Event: Nepal Earthquake
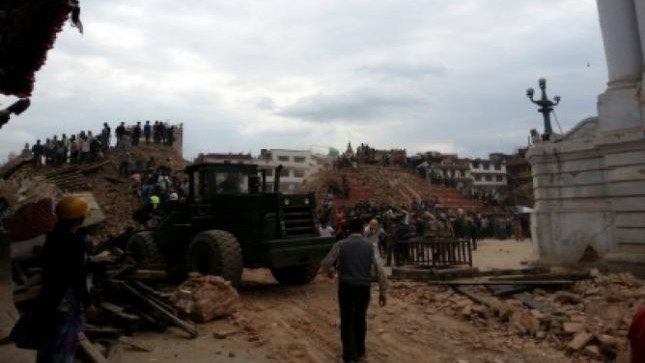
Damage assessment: damage